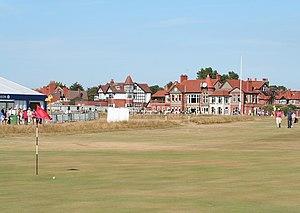
Le Royal Liverpool Golf Club est un parcours de golf situé dans le Merseyside dans le Nord-Ouest de l'Angleterre. Fondé en 1869, il a reçu la désignation "Royal" en 1871. Malgré son nom, le parcours est situé dans la localité d'Hoylake près de Liverpool, par conséquent le tournoi est appelé Hoylake. Il s'agit d'un parcours de 18 trou au bord de mer, ainsi c'est un link.
Liverpool [livœʁpul] est une cité et un district métropolitain du Merseyside dans la région de l'Angleterre du Nord-Ouest sur la rive est et nord de l'estuaire du fleuve Mersey. La ville faisait partie du comté du Lancashire jusqu'en 1974 avant la formation du comté de Merseyside.